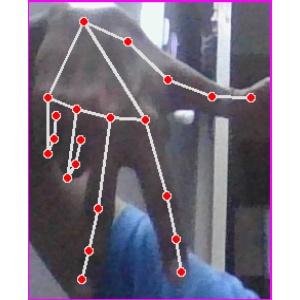
अक्षर: ग